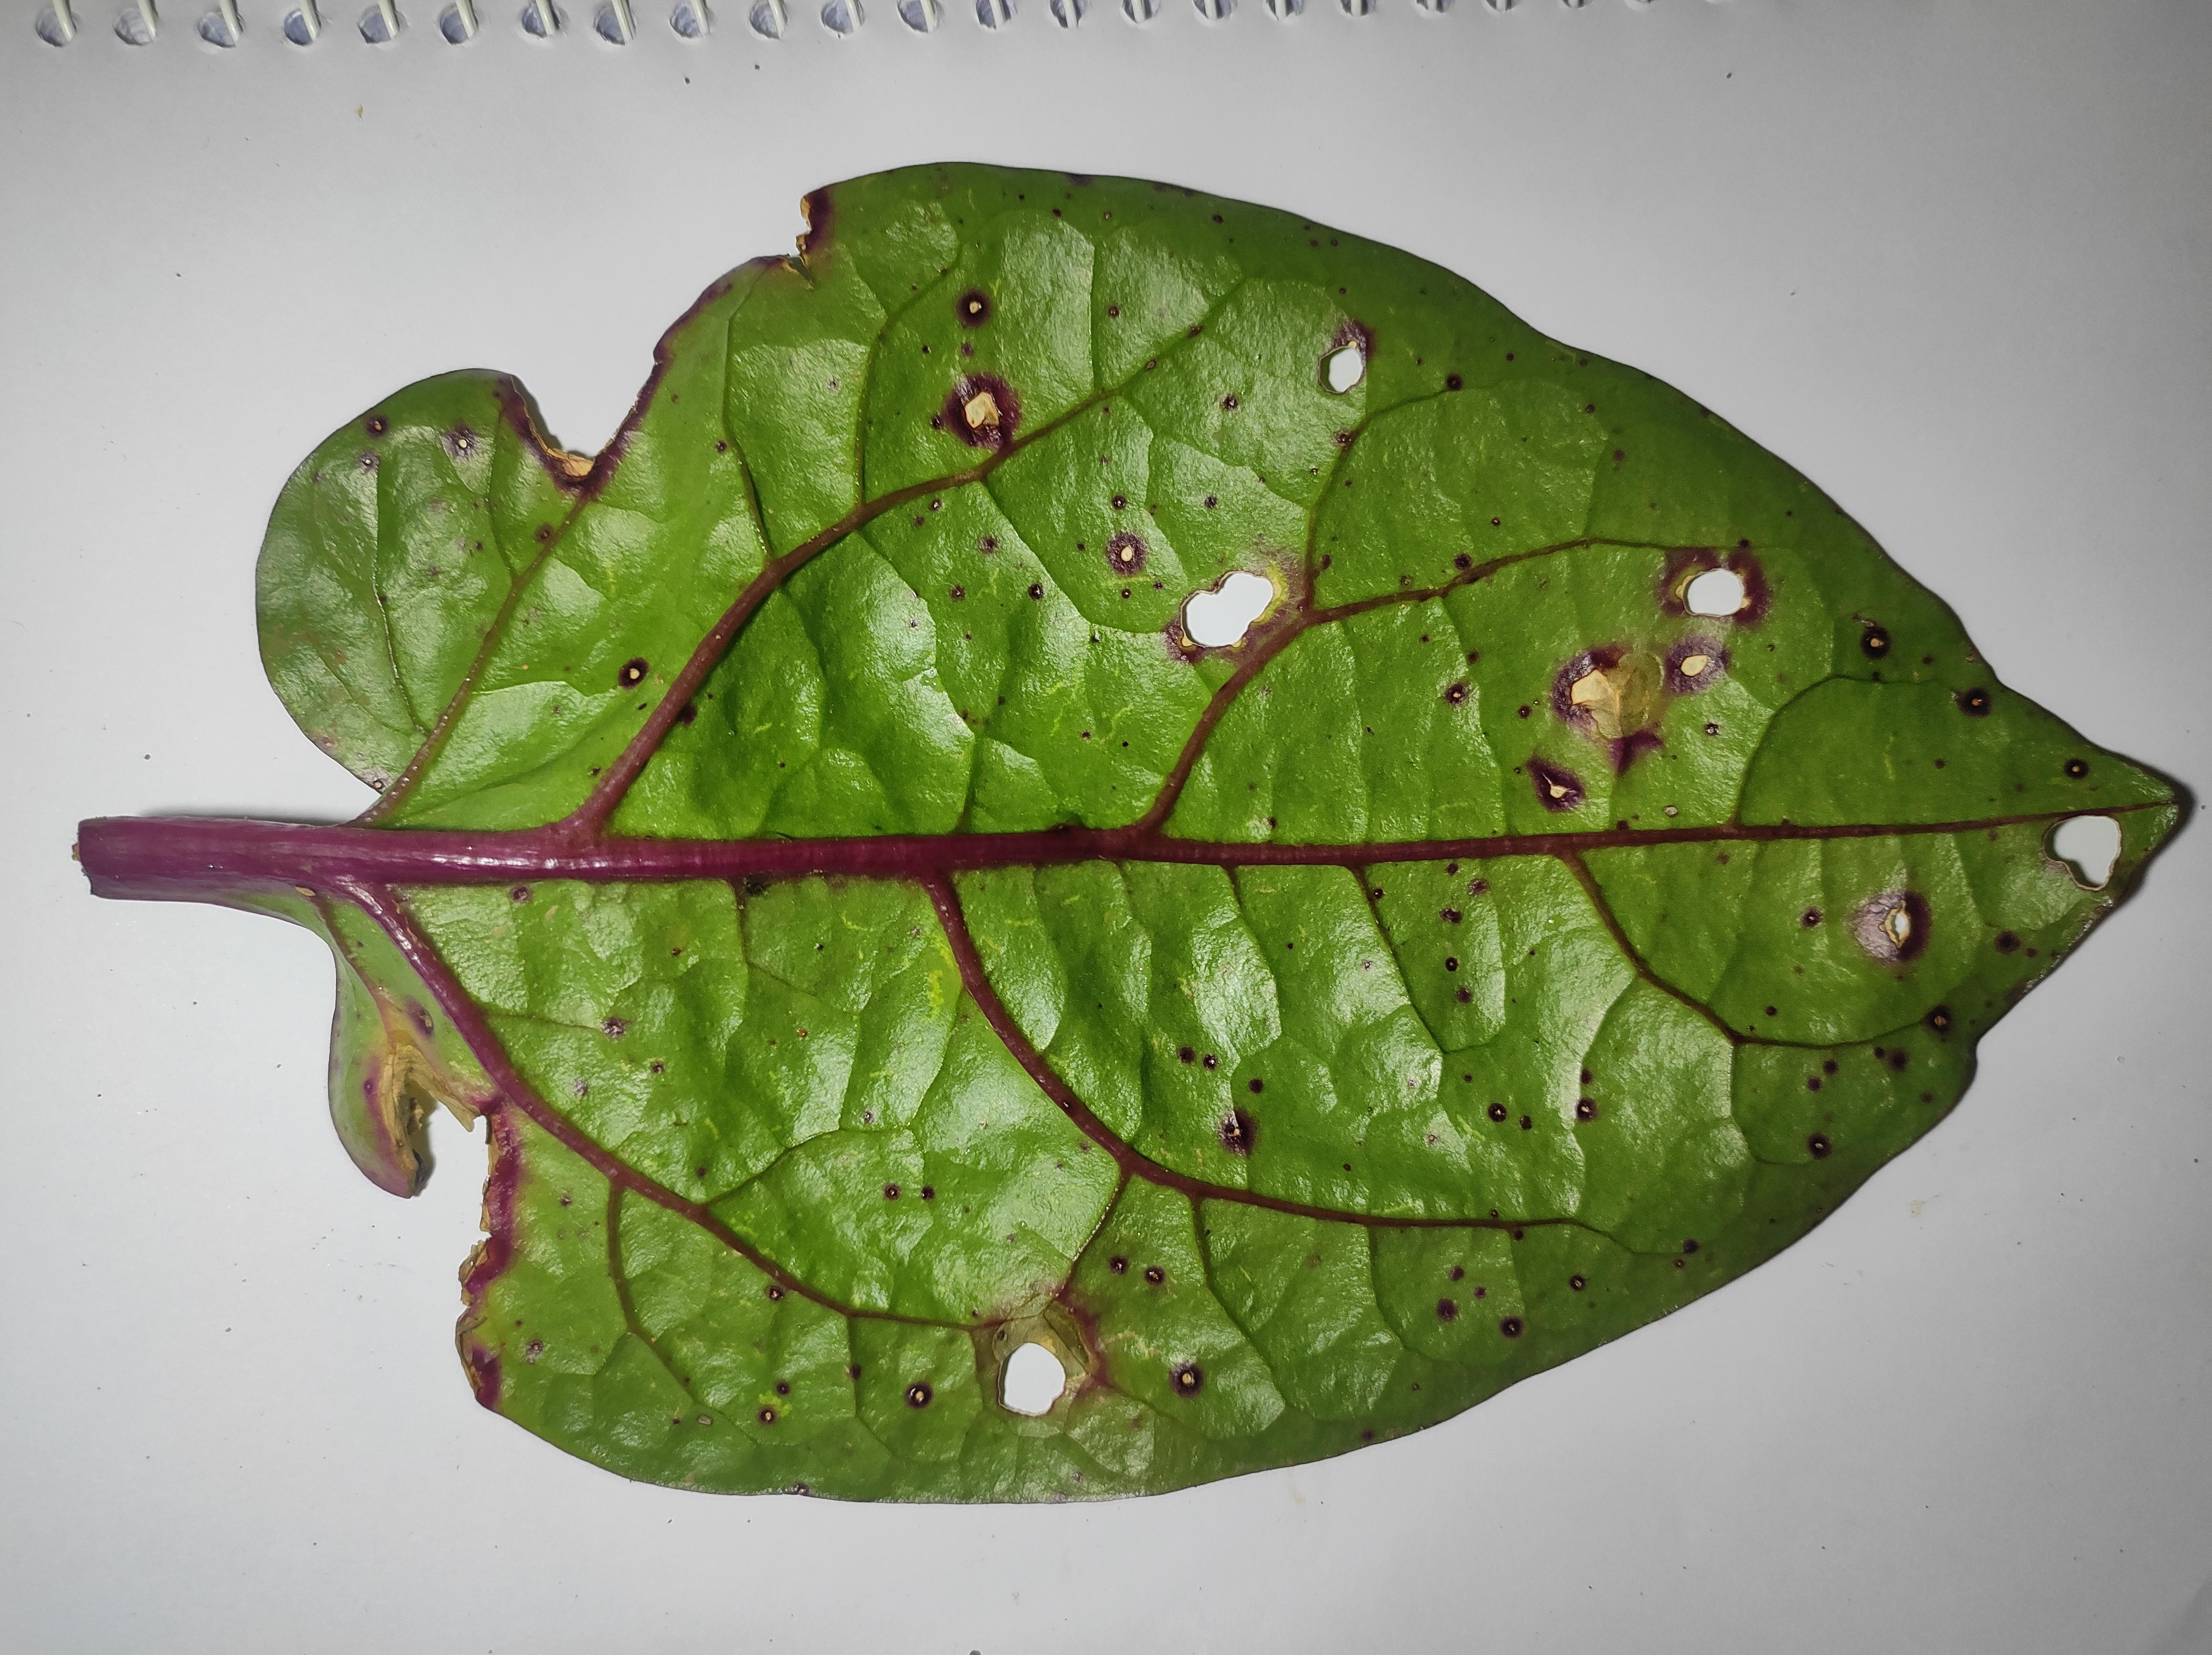
Label: straw_mite